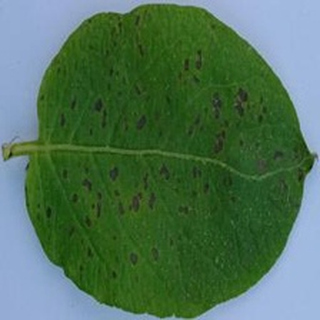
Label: potato_early_blight